Tornadoes of 2020

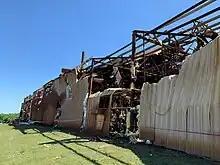
EF2 damage to a manufacturing facility in Madill, Oklahoma.

On the evening of March 30, isolated supercells developed across Texas and Oklahoma, producing two weak tornadoes. One of these was given an EFU rating, and the other, which was a landspout or non-mesocylonic tornado, was given an EF0 rating.